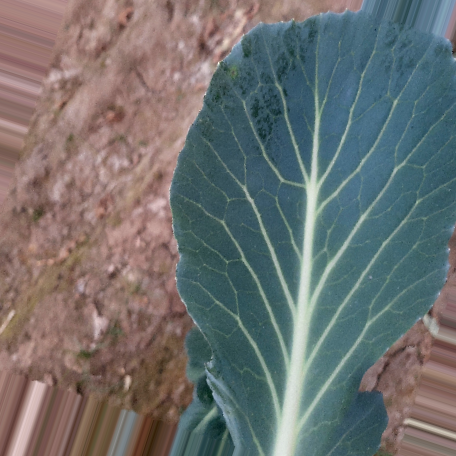
Label: Disease Free